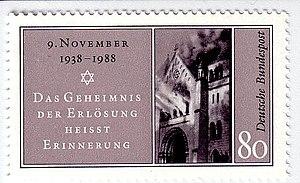
Timbre commémorant le 50e anniversaire de la nuit de cristal
La Shoah est l’extermination systématique par l'Allemagne nazie d'entre cinq et six millions de Juifs, soit les deux tiers des Juifs d'Europe et environ 40 % des Juifs du monde, pendant la Seconde Guerre mondiale. On utilise aussi les termes d'« Holocauste », de « génocide juif » ou « génocide nazi », voire « Génocide » tout court, de « judéocide » ou encore de « destruction des Juifs d'Europe », des débats opposant historiens et linguistes sur le terme adéquat.
La nuit de Cristal est le pogrom contre les Juifs du Troisième Reich qui se déroula dans la nuit du 9 au 10 novembre 1938 et dans la journée qui suivit. Ce pogrom a été présenté par les responsables nazis comme une réaction spontanée de la population à la mort le 9 novembre 1938 d’Ernst vom Rath, un secrétaire de l'ambassade allemande à Paris, grièvement blessé deux jours plus tôt par Herschel Grynszpan, un jeune Juif polonais d'origine allemande. En fait, le pogrom fut ordonné par le chancelier du Reich, Adolf Hitler, organisé par Joseph Goebbels et commis par des membres de la Sturmabteilung, de la Schutzstaffel et de la Jeunesse hitlérienne, soutenus par le Sicherheitsdienst, la Gestapo et d'autres forces de police.